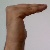
The image shows a hand gesture representing a space in Indian Sign Language.